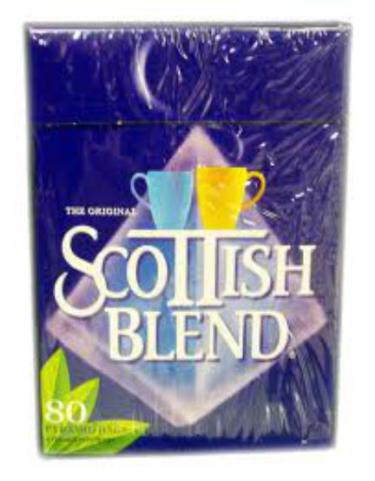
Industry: Food